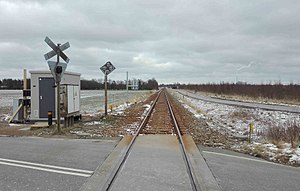
Elling Station / Historie
Elling trinbræt
Elling Trinbræt 1929-55 hvor Vendsysselbanen krydser Mariendalsvej
Elling Station var en dansk jernbanestation på Skagensbanen i byen Elling 7 km nordvest for Frederikshavn i Vendsyssel.